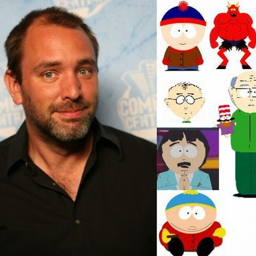
the faces behind the voices of cartoon characters